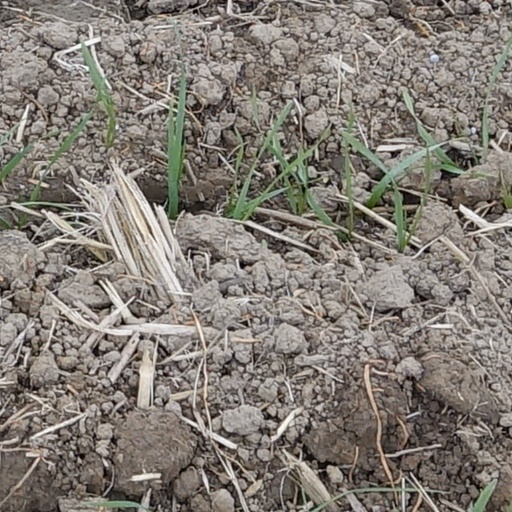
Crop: wheat